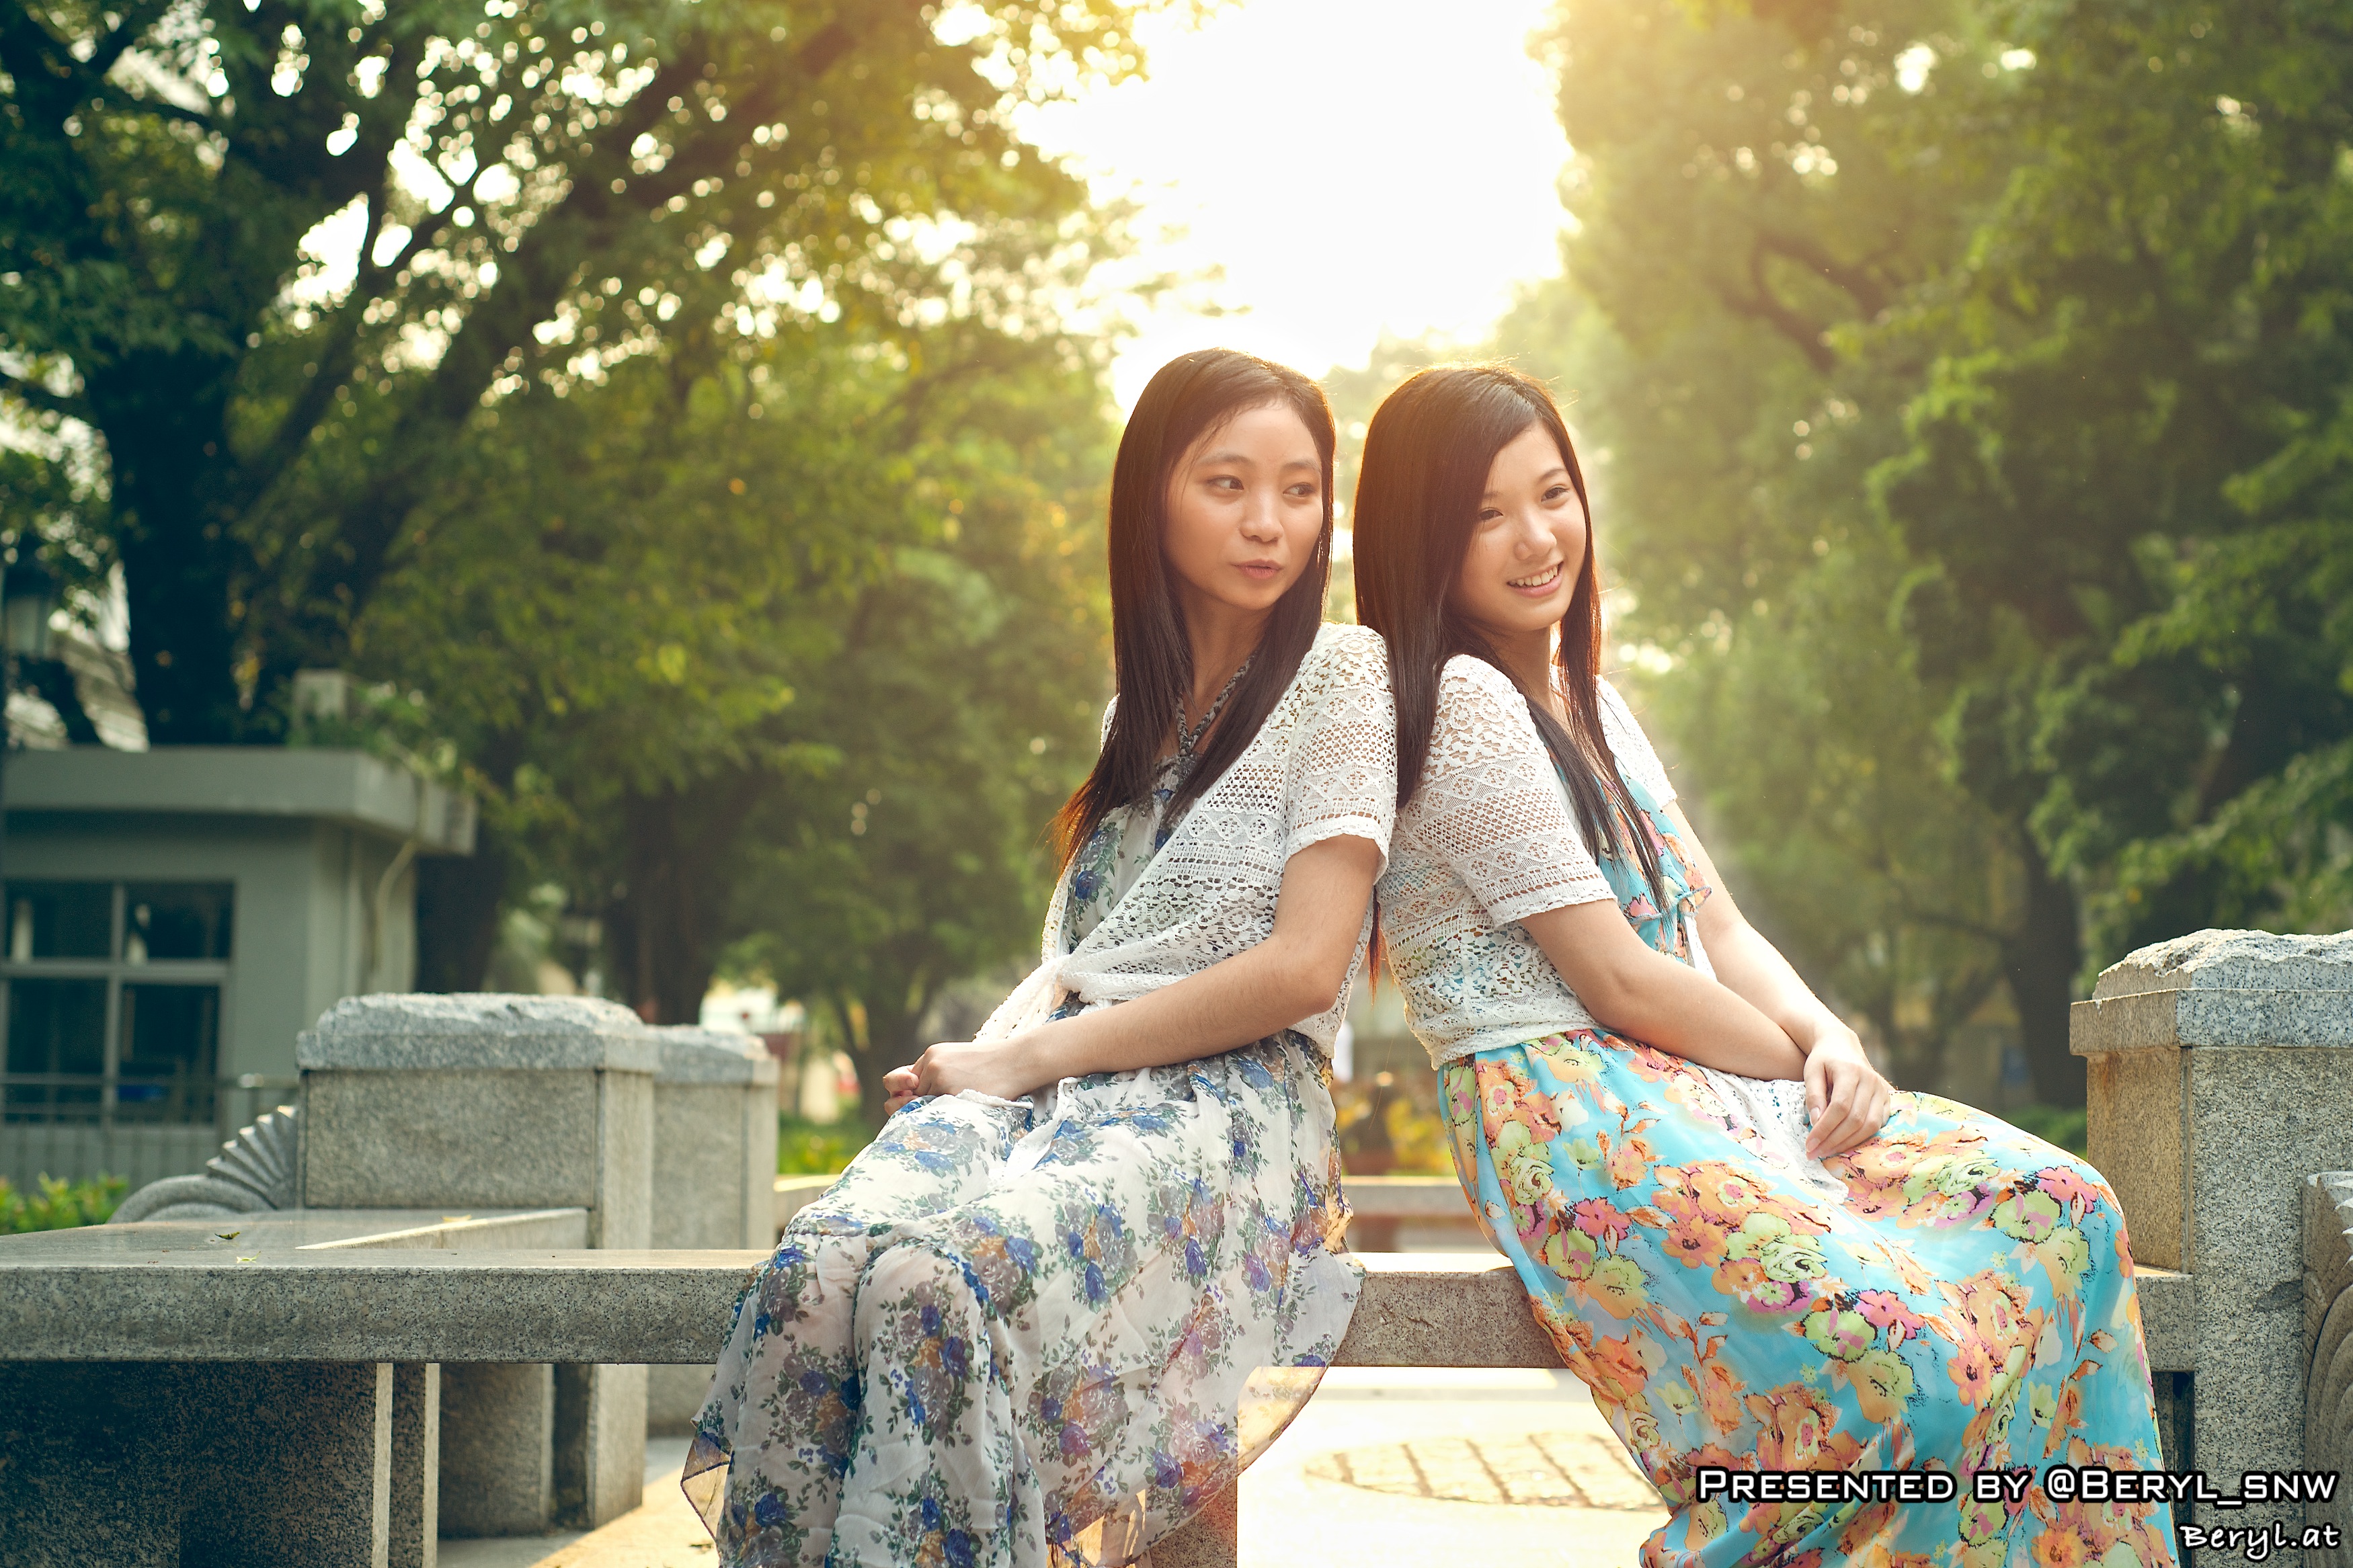
girl, photography, portrait, spring, sitting, autumn, romance, student, ceremony, girls, dress, canton, school, highschool, photo shoot, portrait photography